Campo de Calatrava

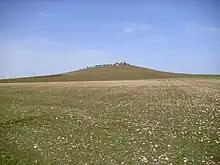
Volcano of Poblete, with an hermitage built on top.

Campo de Calatrava is a comarca in the province of Ciudad Real, Castilla-La Mancha, Spain. Ciudad Real, the provincial capital, belongs to the Campo de Calatrava.